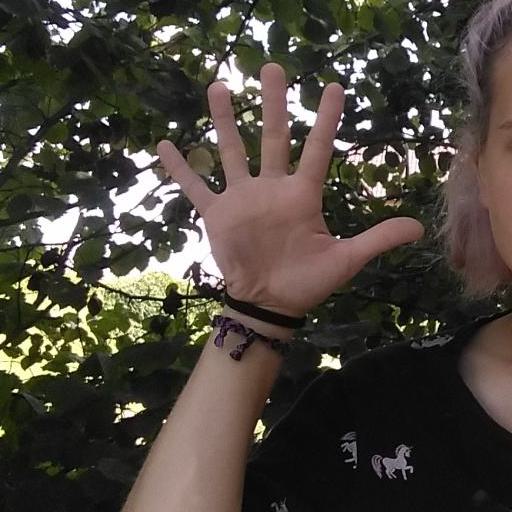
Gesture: palm